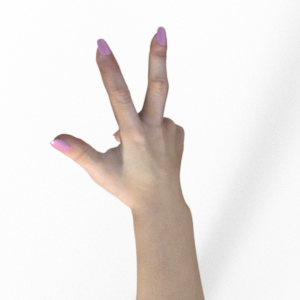
Label: scissors